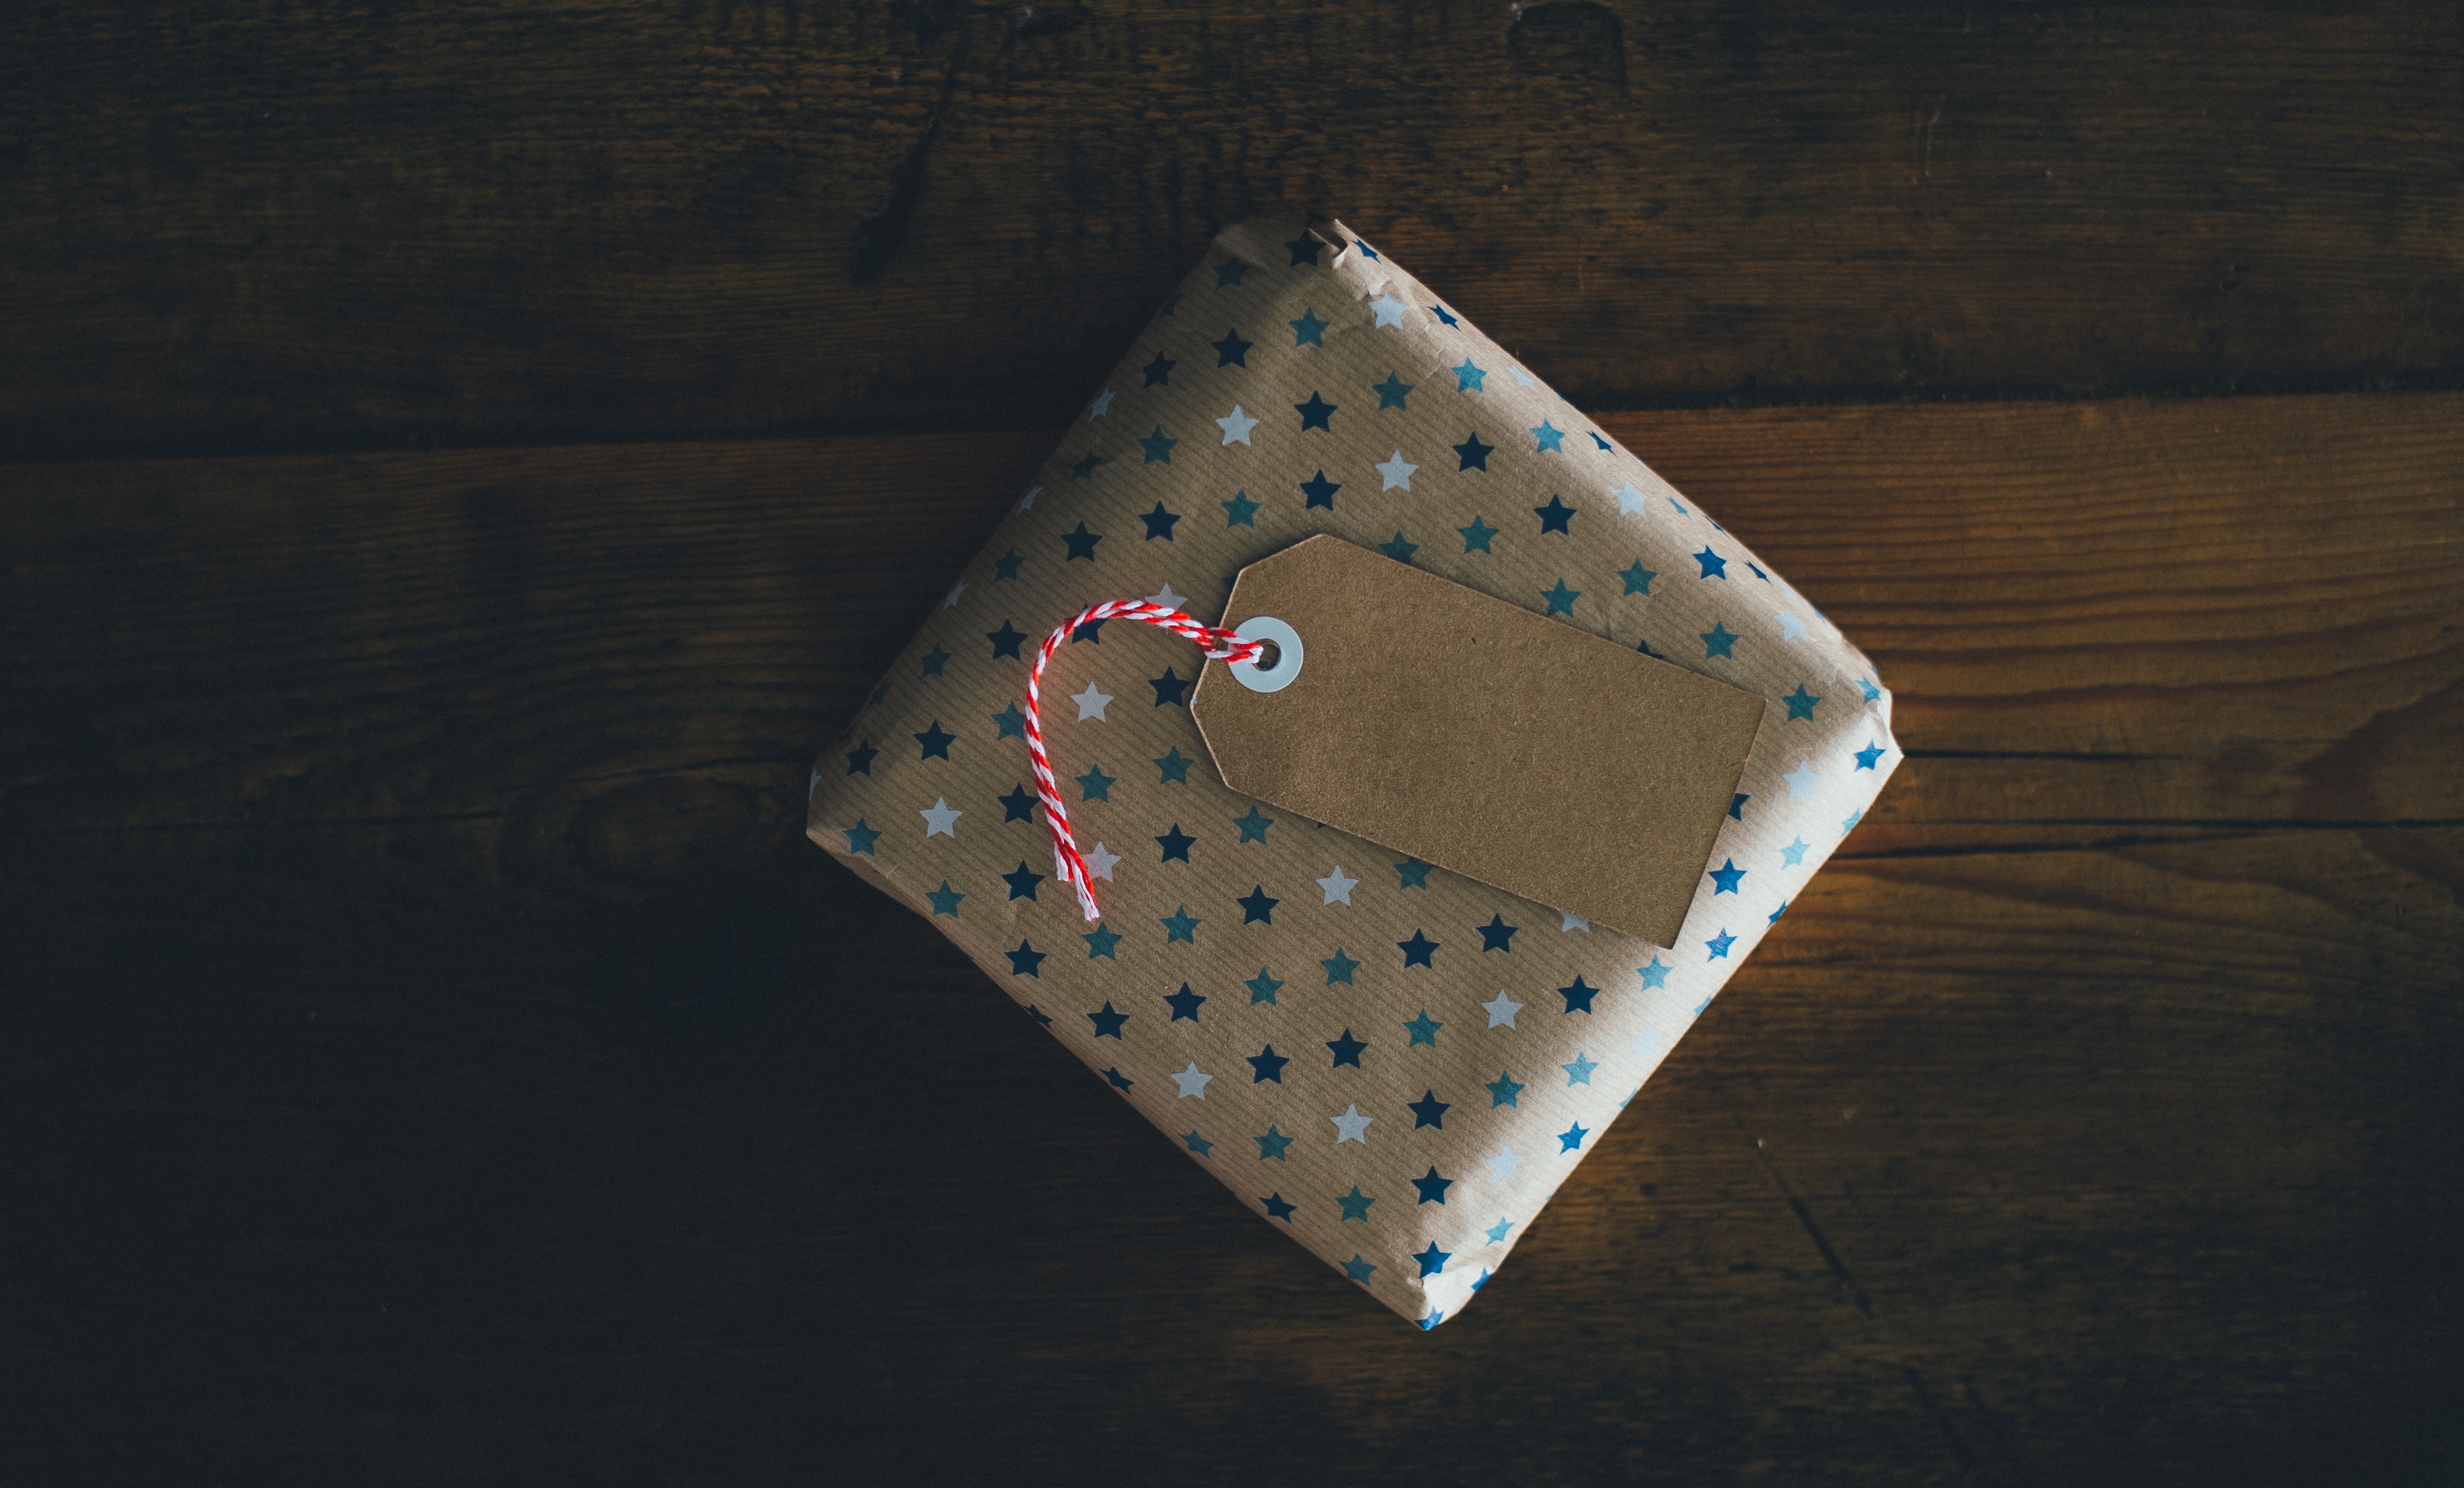
gift, pattern, red, color, blue, present, wrapping paper, art, design, tag, shape